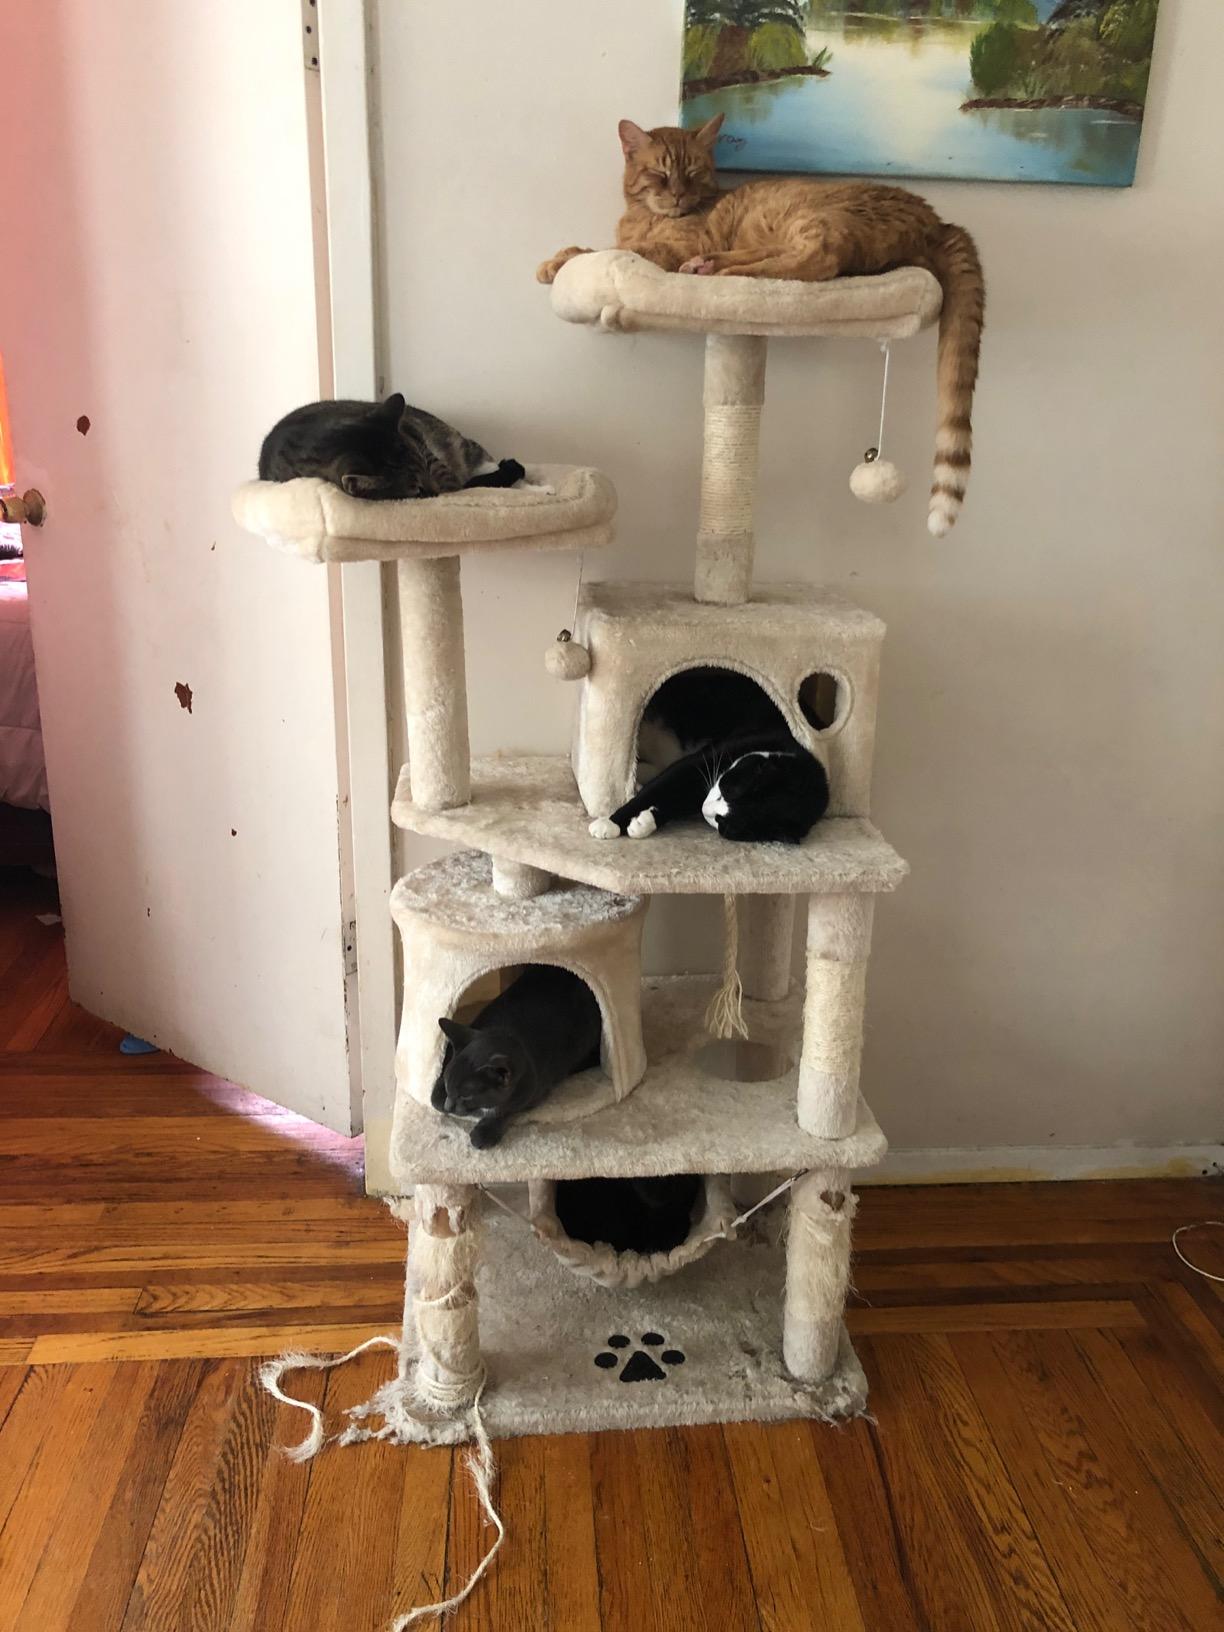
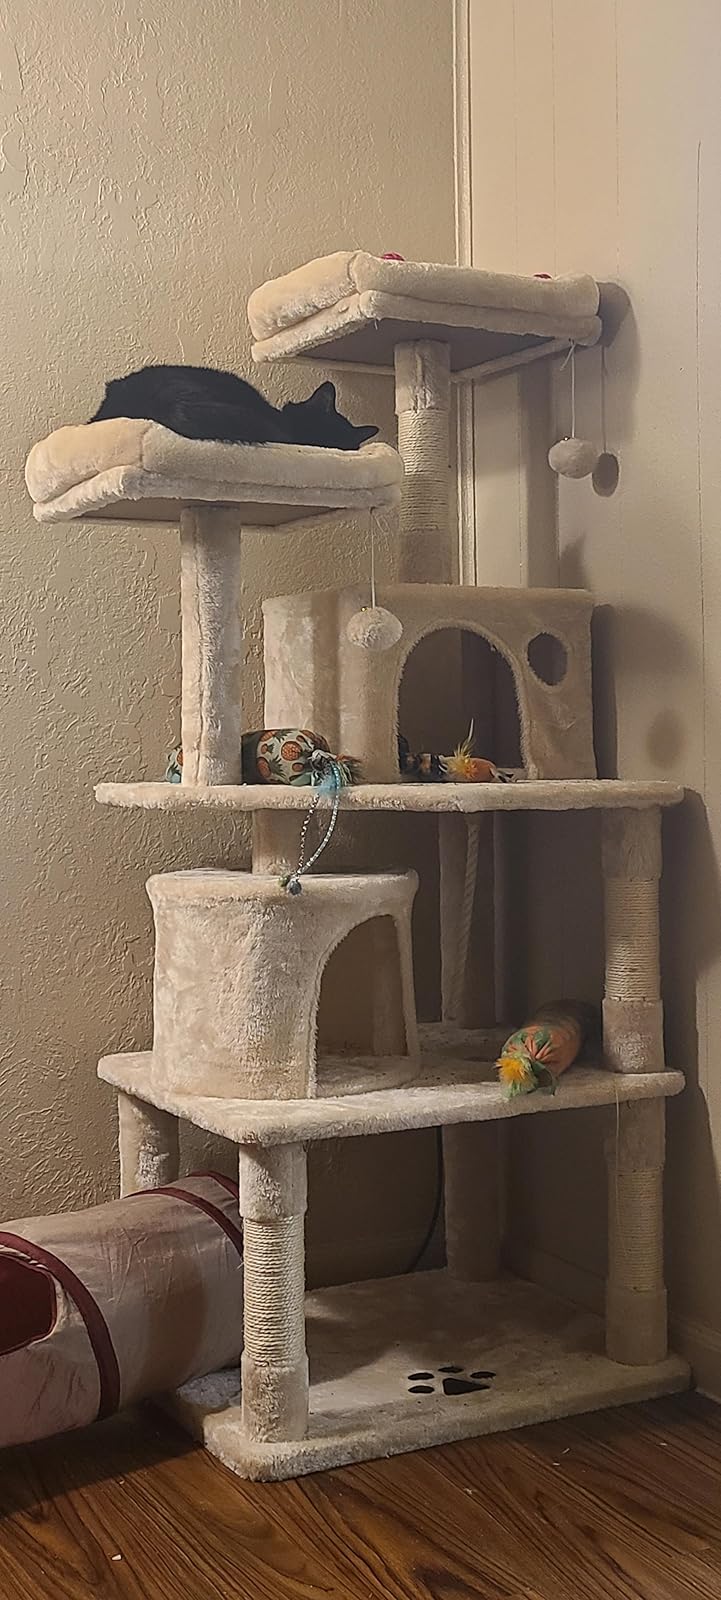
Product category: items_cat tree
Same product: yes